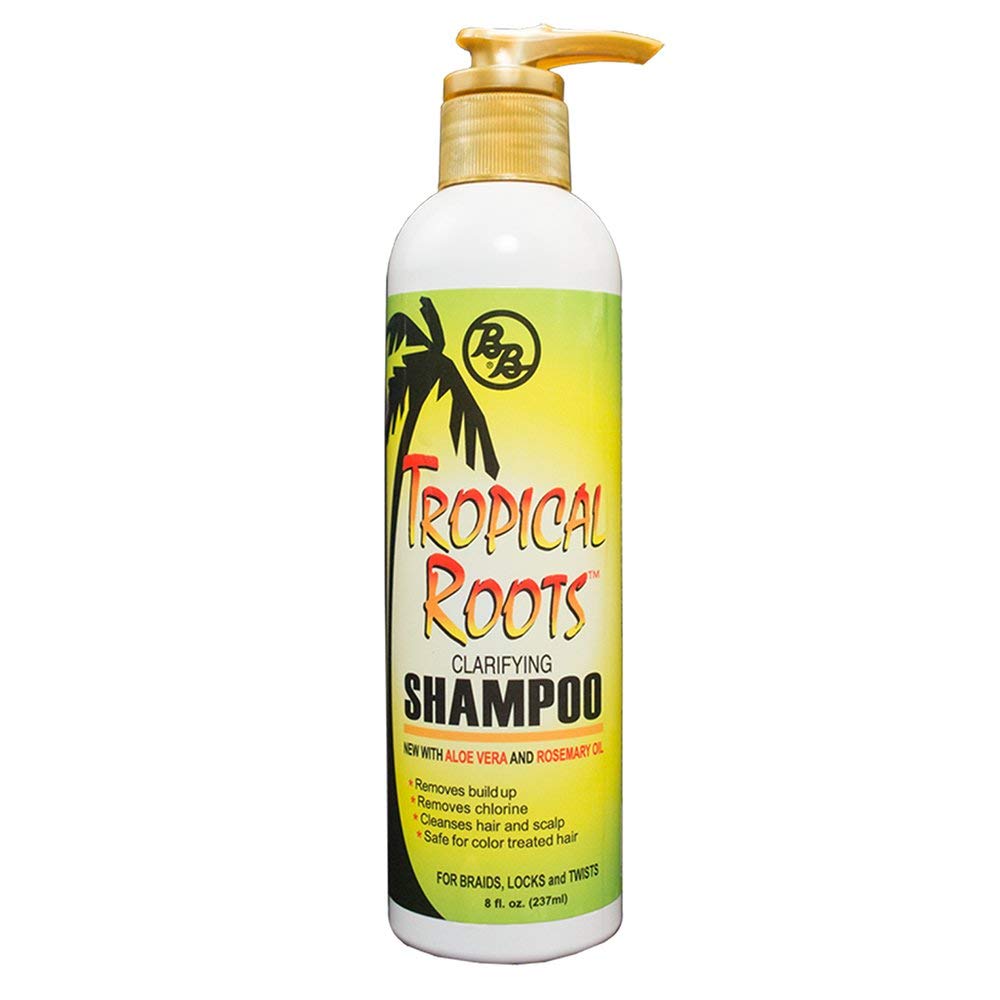
Bb Tropical Roots Clarifying Shampoo 8 oz. by Broner Brothers
Category: All Beauty
Tropical Roots Clarifying Shampoo cleans hair and removes build up. It stimulates the scalp with a relaxing, tingling sensation. It is formulated with ingredients to soothe itchy, dry scalp while removing product build up. Gently massage in and let the tingling shampoo sit for 3 to 7 minutes. Rinse well. Proceed to condition with Tropical Roots Moisture Balance Conditioner. Shake well. Wet hair thoroughly and apply Tropical Roots Clarifying Shampoo.
Features: Stimulates the scalp with a relaxing, tingling sensation. | Formulated with ingredients to soothe itchy, dry scalp while removing product build up. | Removes build up. | Dual action tingling shampoo & scalp treatment. | Safe for color treated hair.